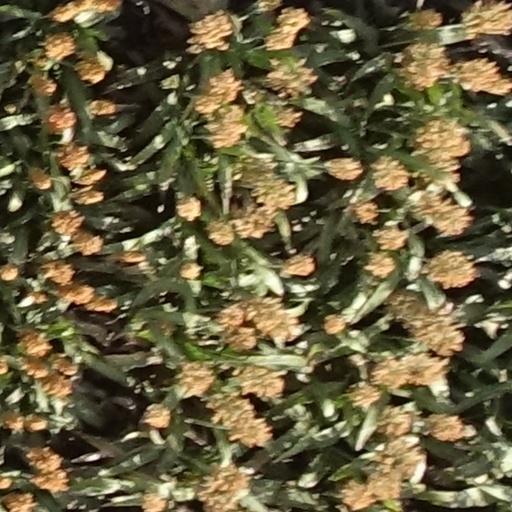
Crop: sorghum